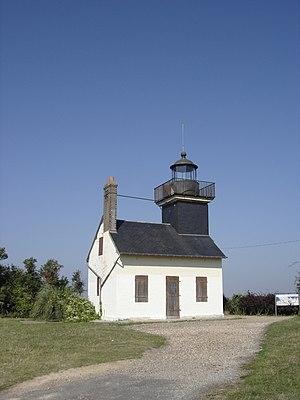
Le phare de Saint-Samson
Le phare de la Roque est situé sur la pointe de la Roque, dominant l'estuaire de la Seine, sur la commune de Saint-Samson-de-la-Roque, dans le département de l'Eure.
Saint-Samson-de-la-Roque est une commune française située dans le département de l'Eure, en région Normandie.
La Pointe de la Roque est un promontoire du plateau du Roumois, dominant l'estuaire de la Seine et situé sur la commune de Saint-Samson-de-la-Roque au nord-ouest du département de l'Eure.
Cet article recense une partie des monuments historiques de l'Eure, en France.